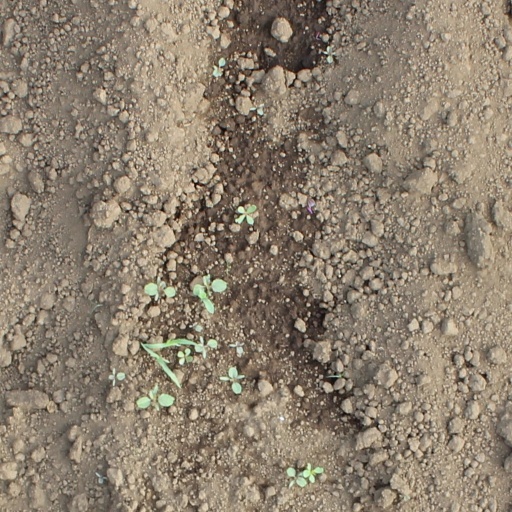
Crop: soybean